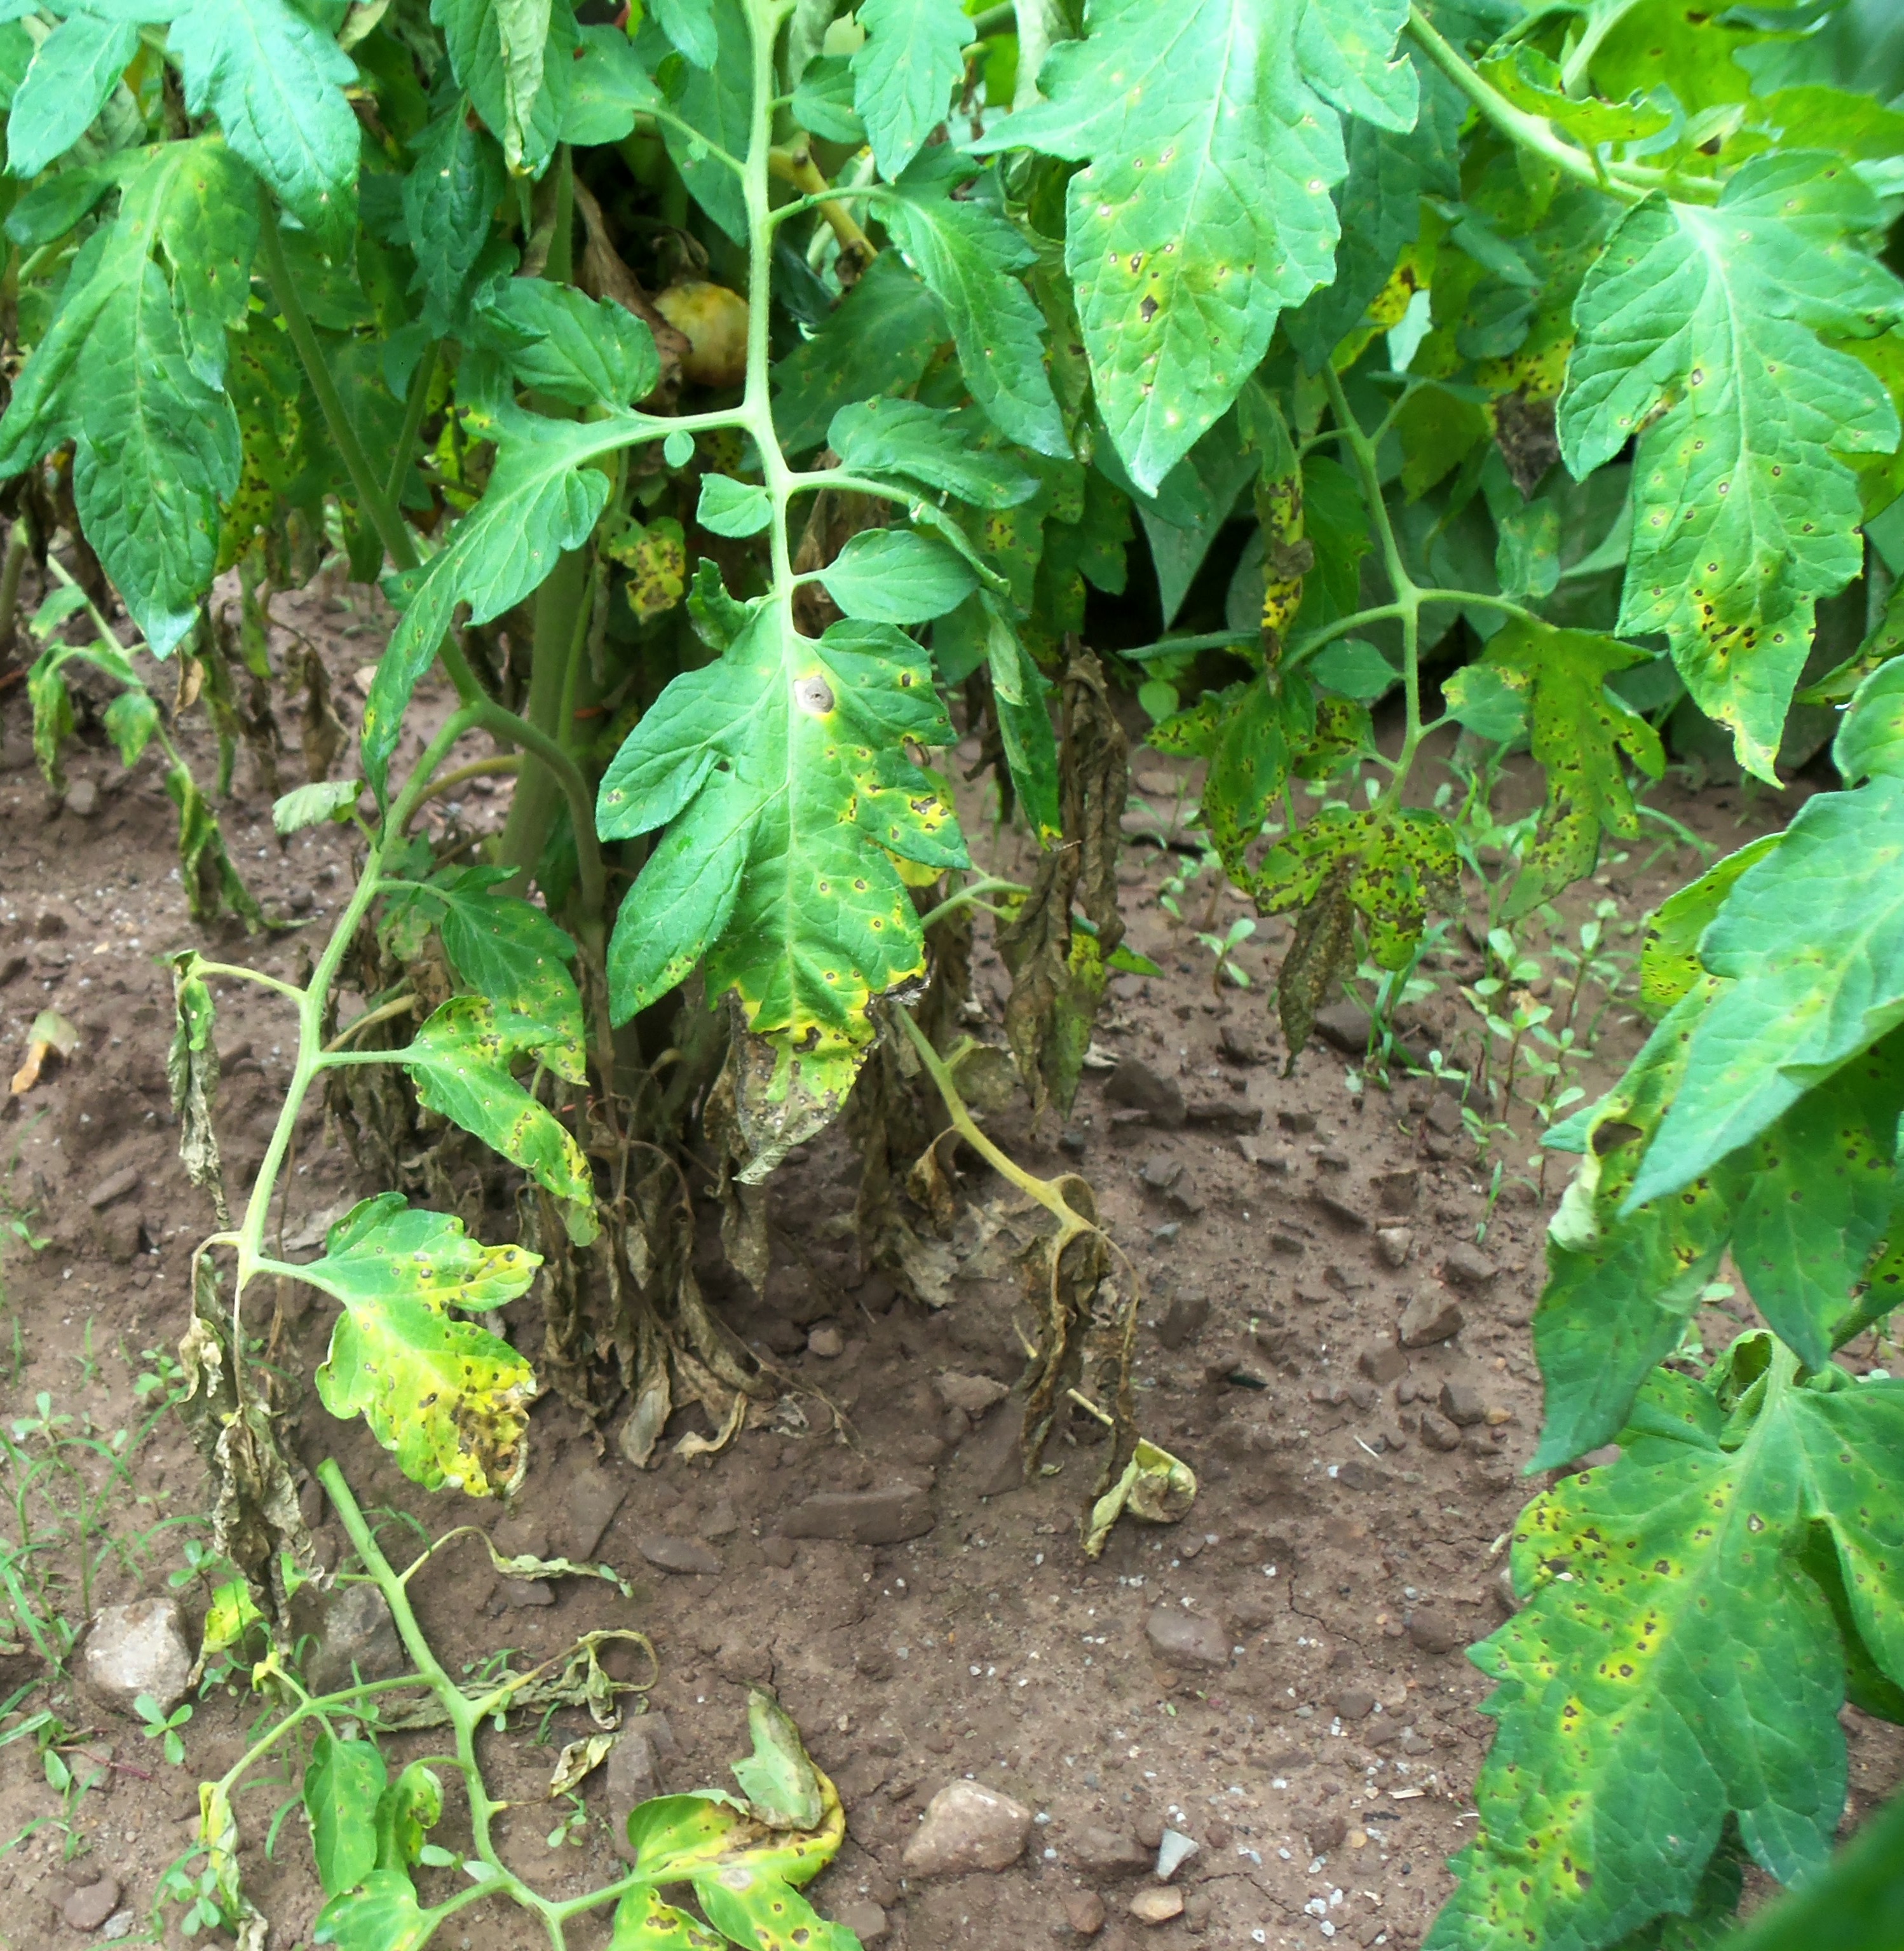
Plant: Tomato
Disease: tomato septoria leaf spot